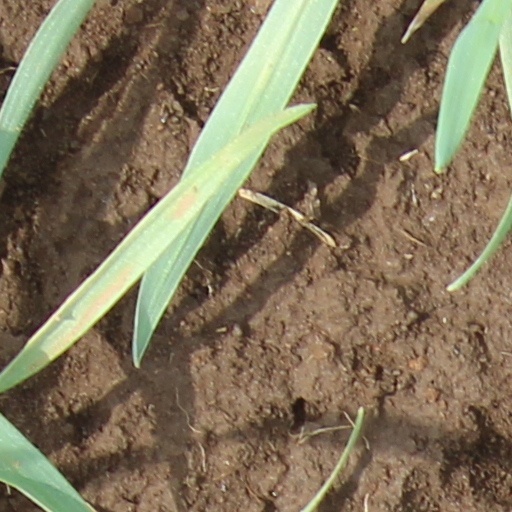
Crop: wheat